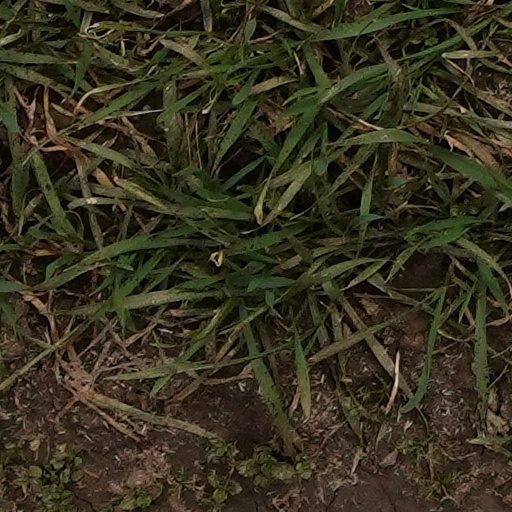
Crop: wheat